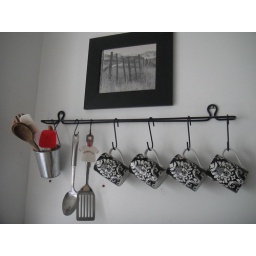
Red and black in the kitchen. The photo of the fence and plains was taken by our friend.